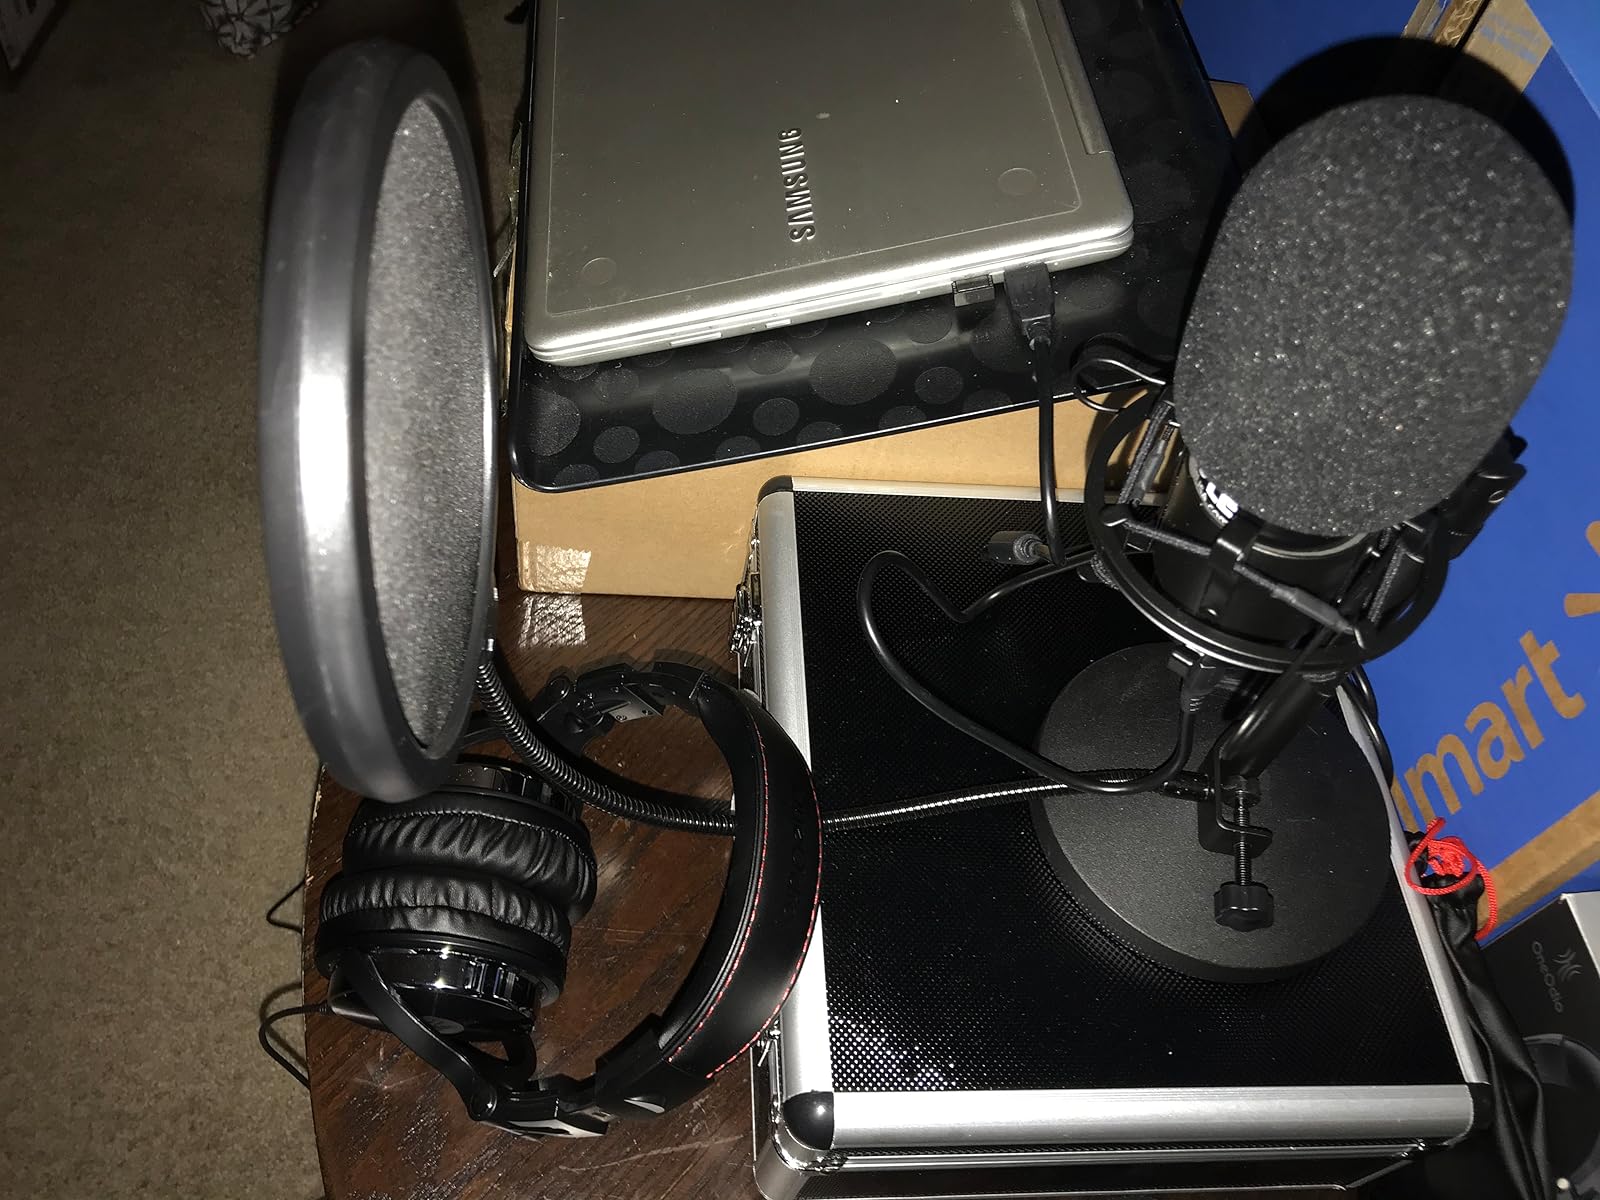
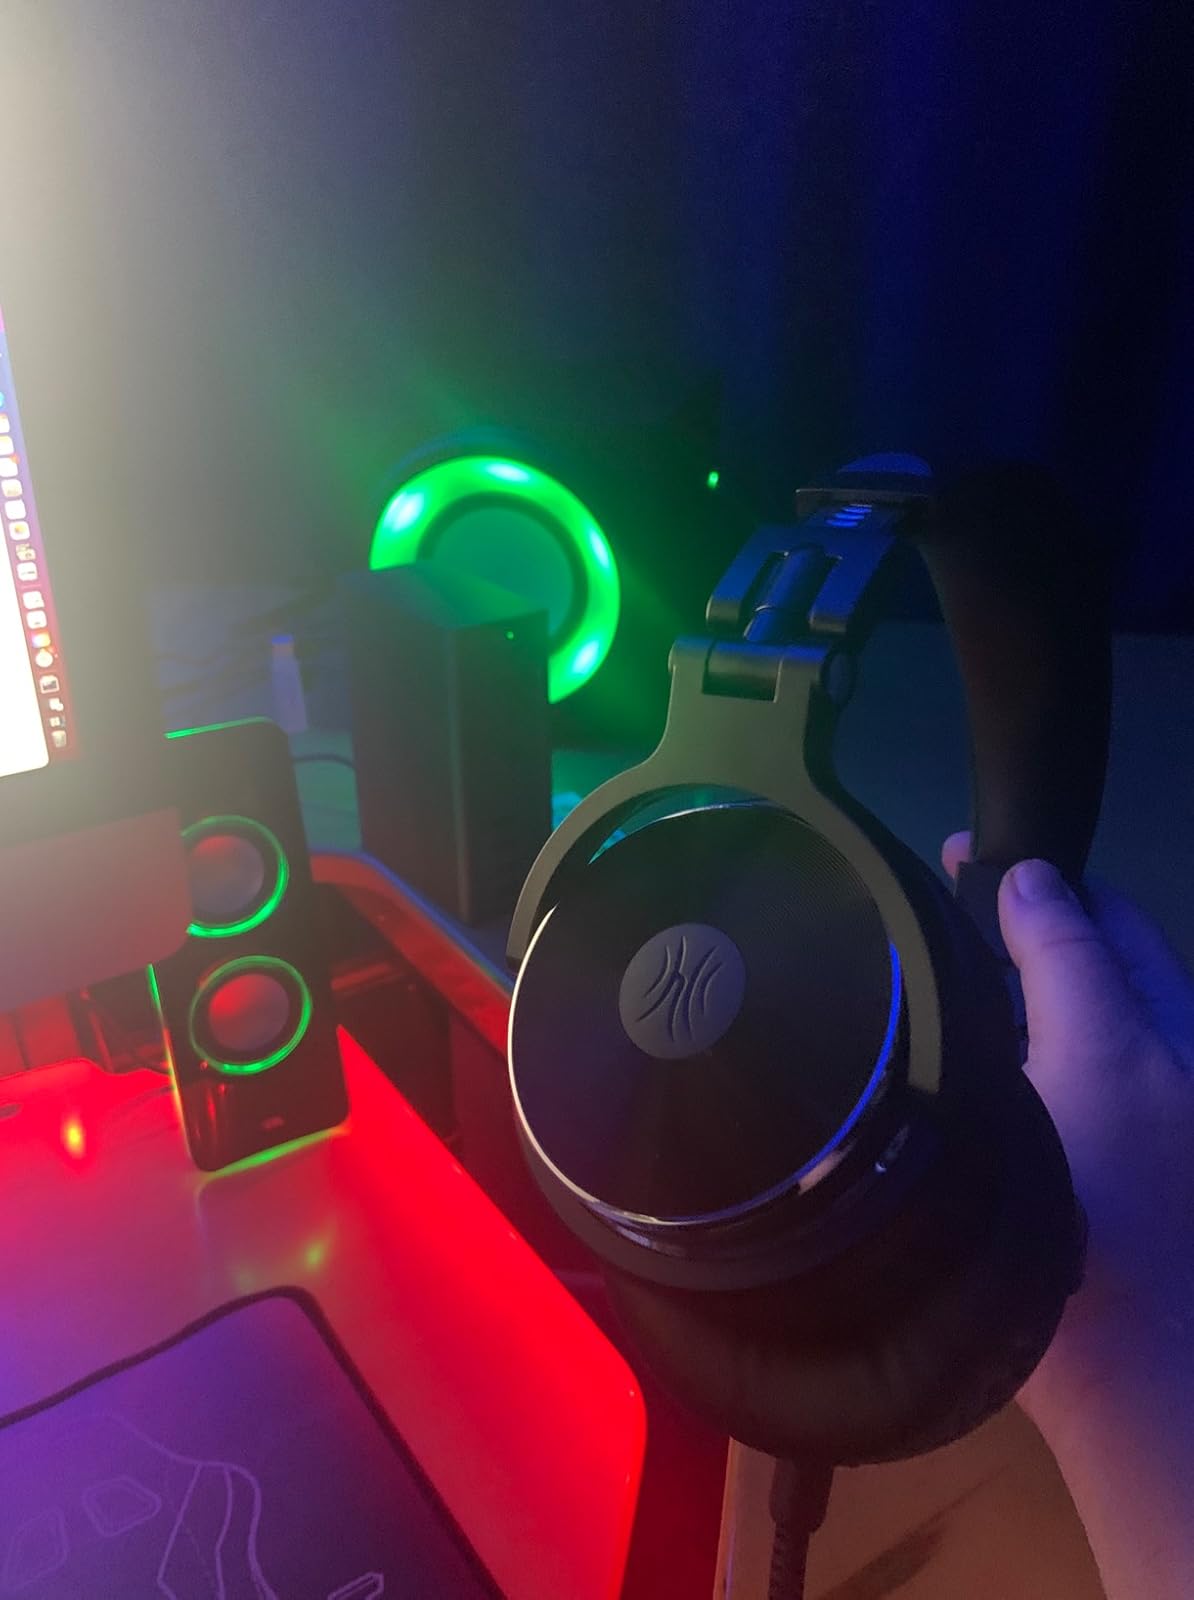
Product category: headphones
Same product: yes